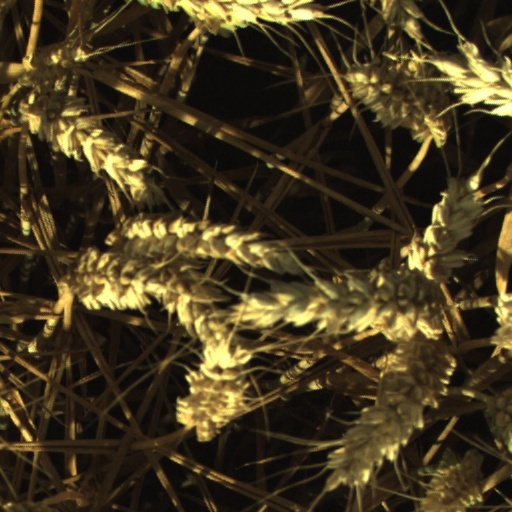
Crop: wheat